Kaaval Poonaigal

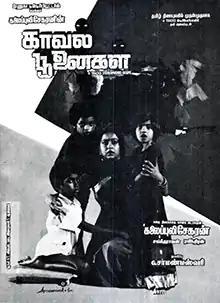
Poster

Kaaval Poonaigal is a 1989 Indian Tamil-language film written and directed by Kalaipuli G. Sekaran. The film stars Radhika, Nizhalgal Ravi, Bhanu Chander and Manjula. It was released on 19 May 1989.